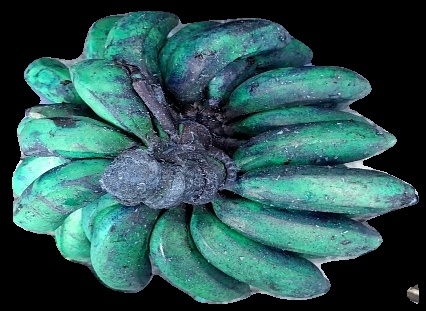
Variety: rasbale
Grade: grade3